Our Lady of the Rosary Church (Detroit)

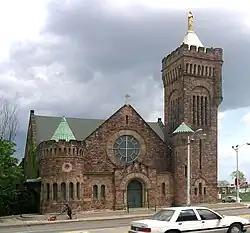
Viewed from across Woodward

The Our Lady of the Rosary Church is a Roman Catholic church located at 5930 Woodward Avenue in Detroit, Michigan. It was originally built as St. Joseph's Episcopal Church – from 1893 to 1896 – and is a historic Romanesque Revival church complex. It was added to the National Register of Historic Places on August 3, 1982.